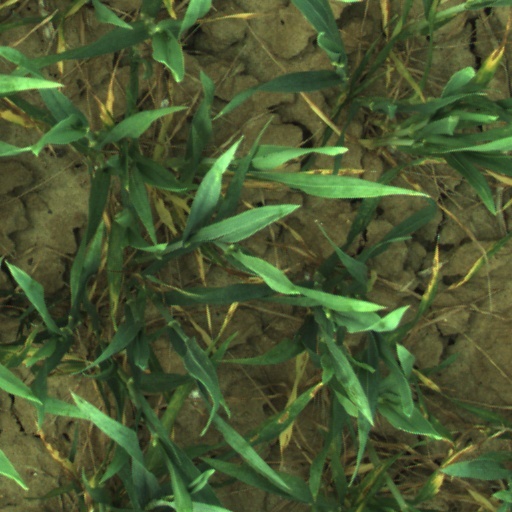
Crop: wheat